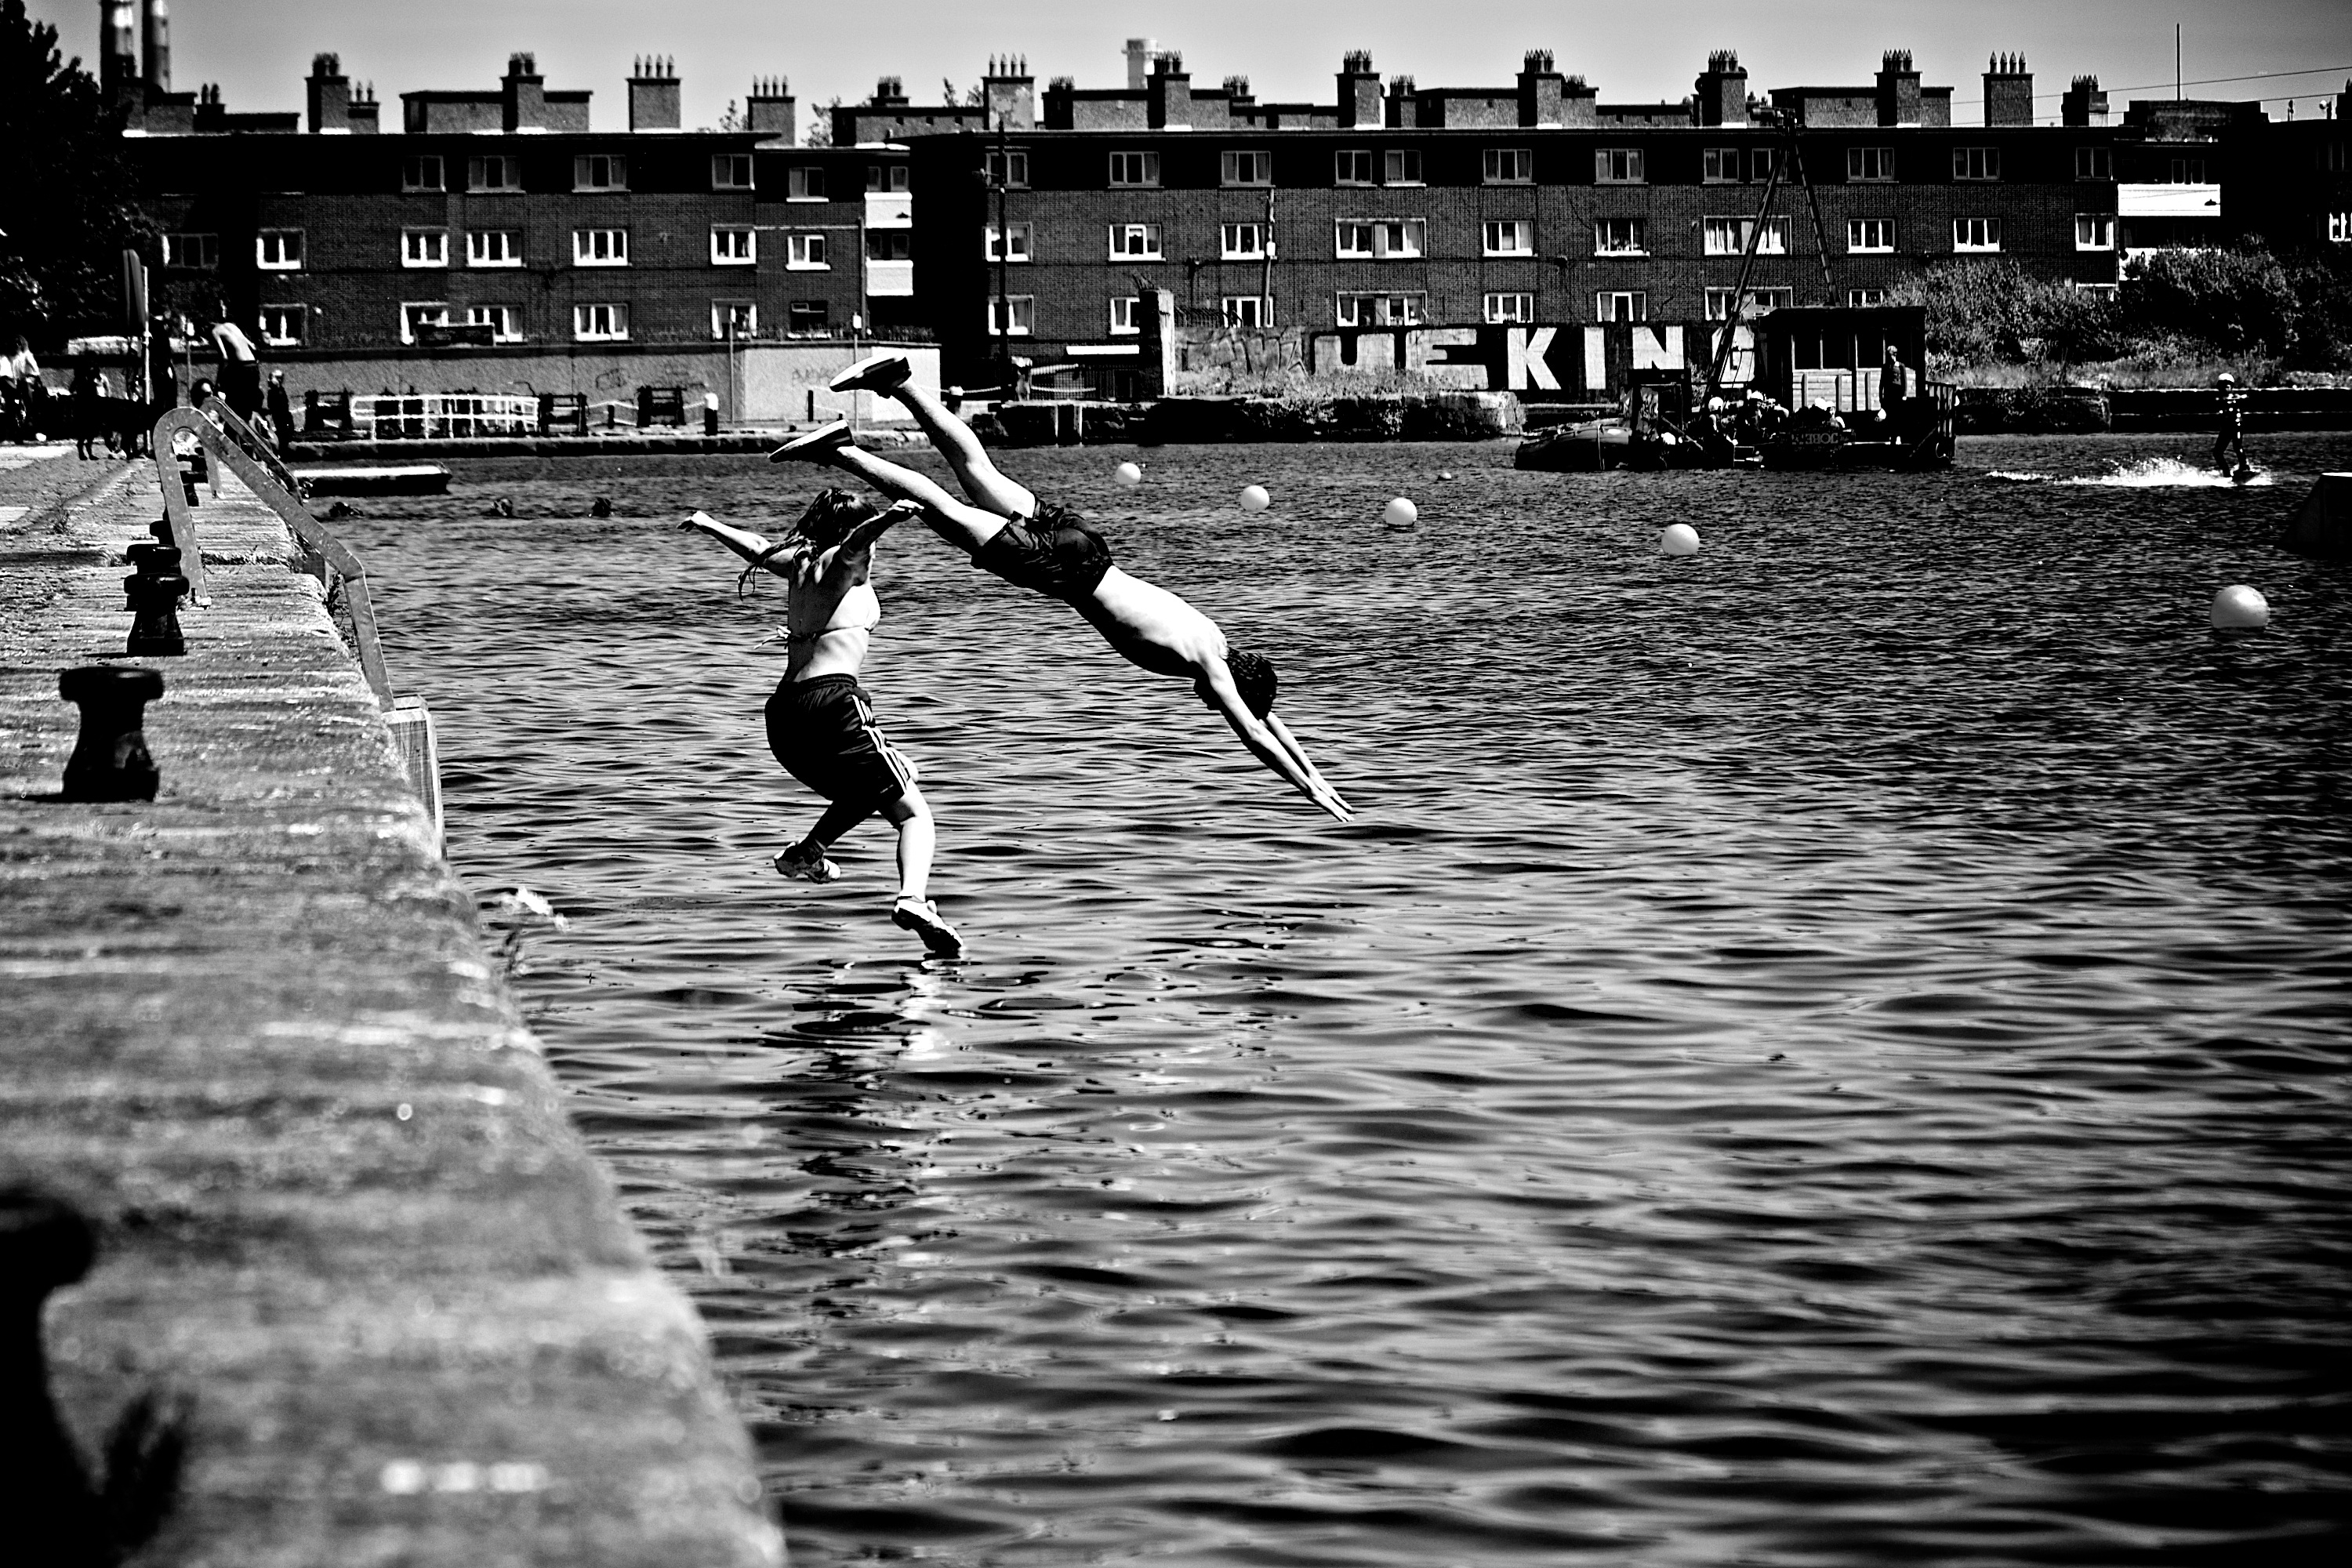
water, black and white, people, girl, photography, lake, boy, city, urban, jump, summer, diving, youth, black, monochrome, swimming, activity, dive, fun, buildings, holidays, photograph, active, vacations, refreshing, plunge, monochrome photography, plunging, swan dive